Tuileries station

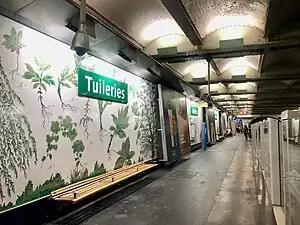
Station view with 2023 decoration

Tuileries is a station on Line 1 of the Paris Métro. Located in the 1st arrondissement, it serves the Jardin des Tuileries.